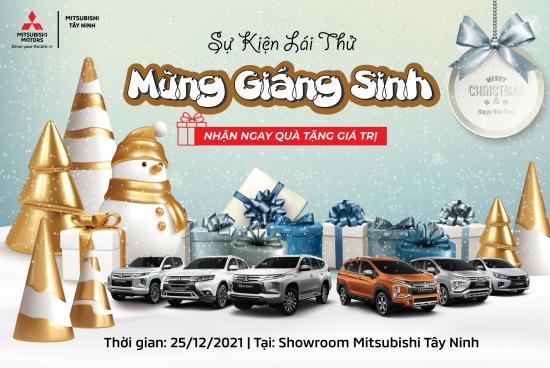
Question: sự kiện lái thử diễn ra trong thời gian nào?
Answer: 25/12/2021